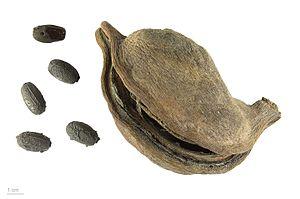
Le sterculier fétide, aussi surnommé, selon les endroits, tabac de femme, arbre caca, arbre à merde, arbre moufette, olivier de Java ou olivier putois, est une espèce d'arbres de la famille des Sterculiaceae selon la classification classique, ou de celle des Malvaceae selon la classification phylogénétique.